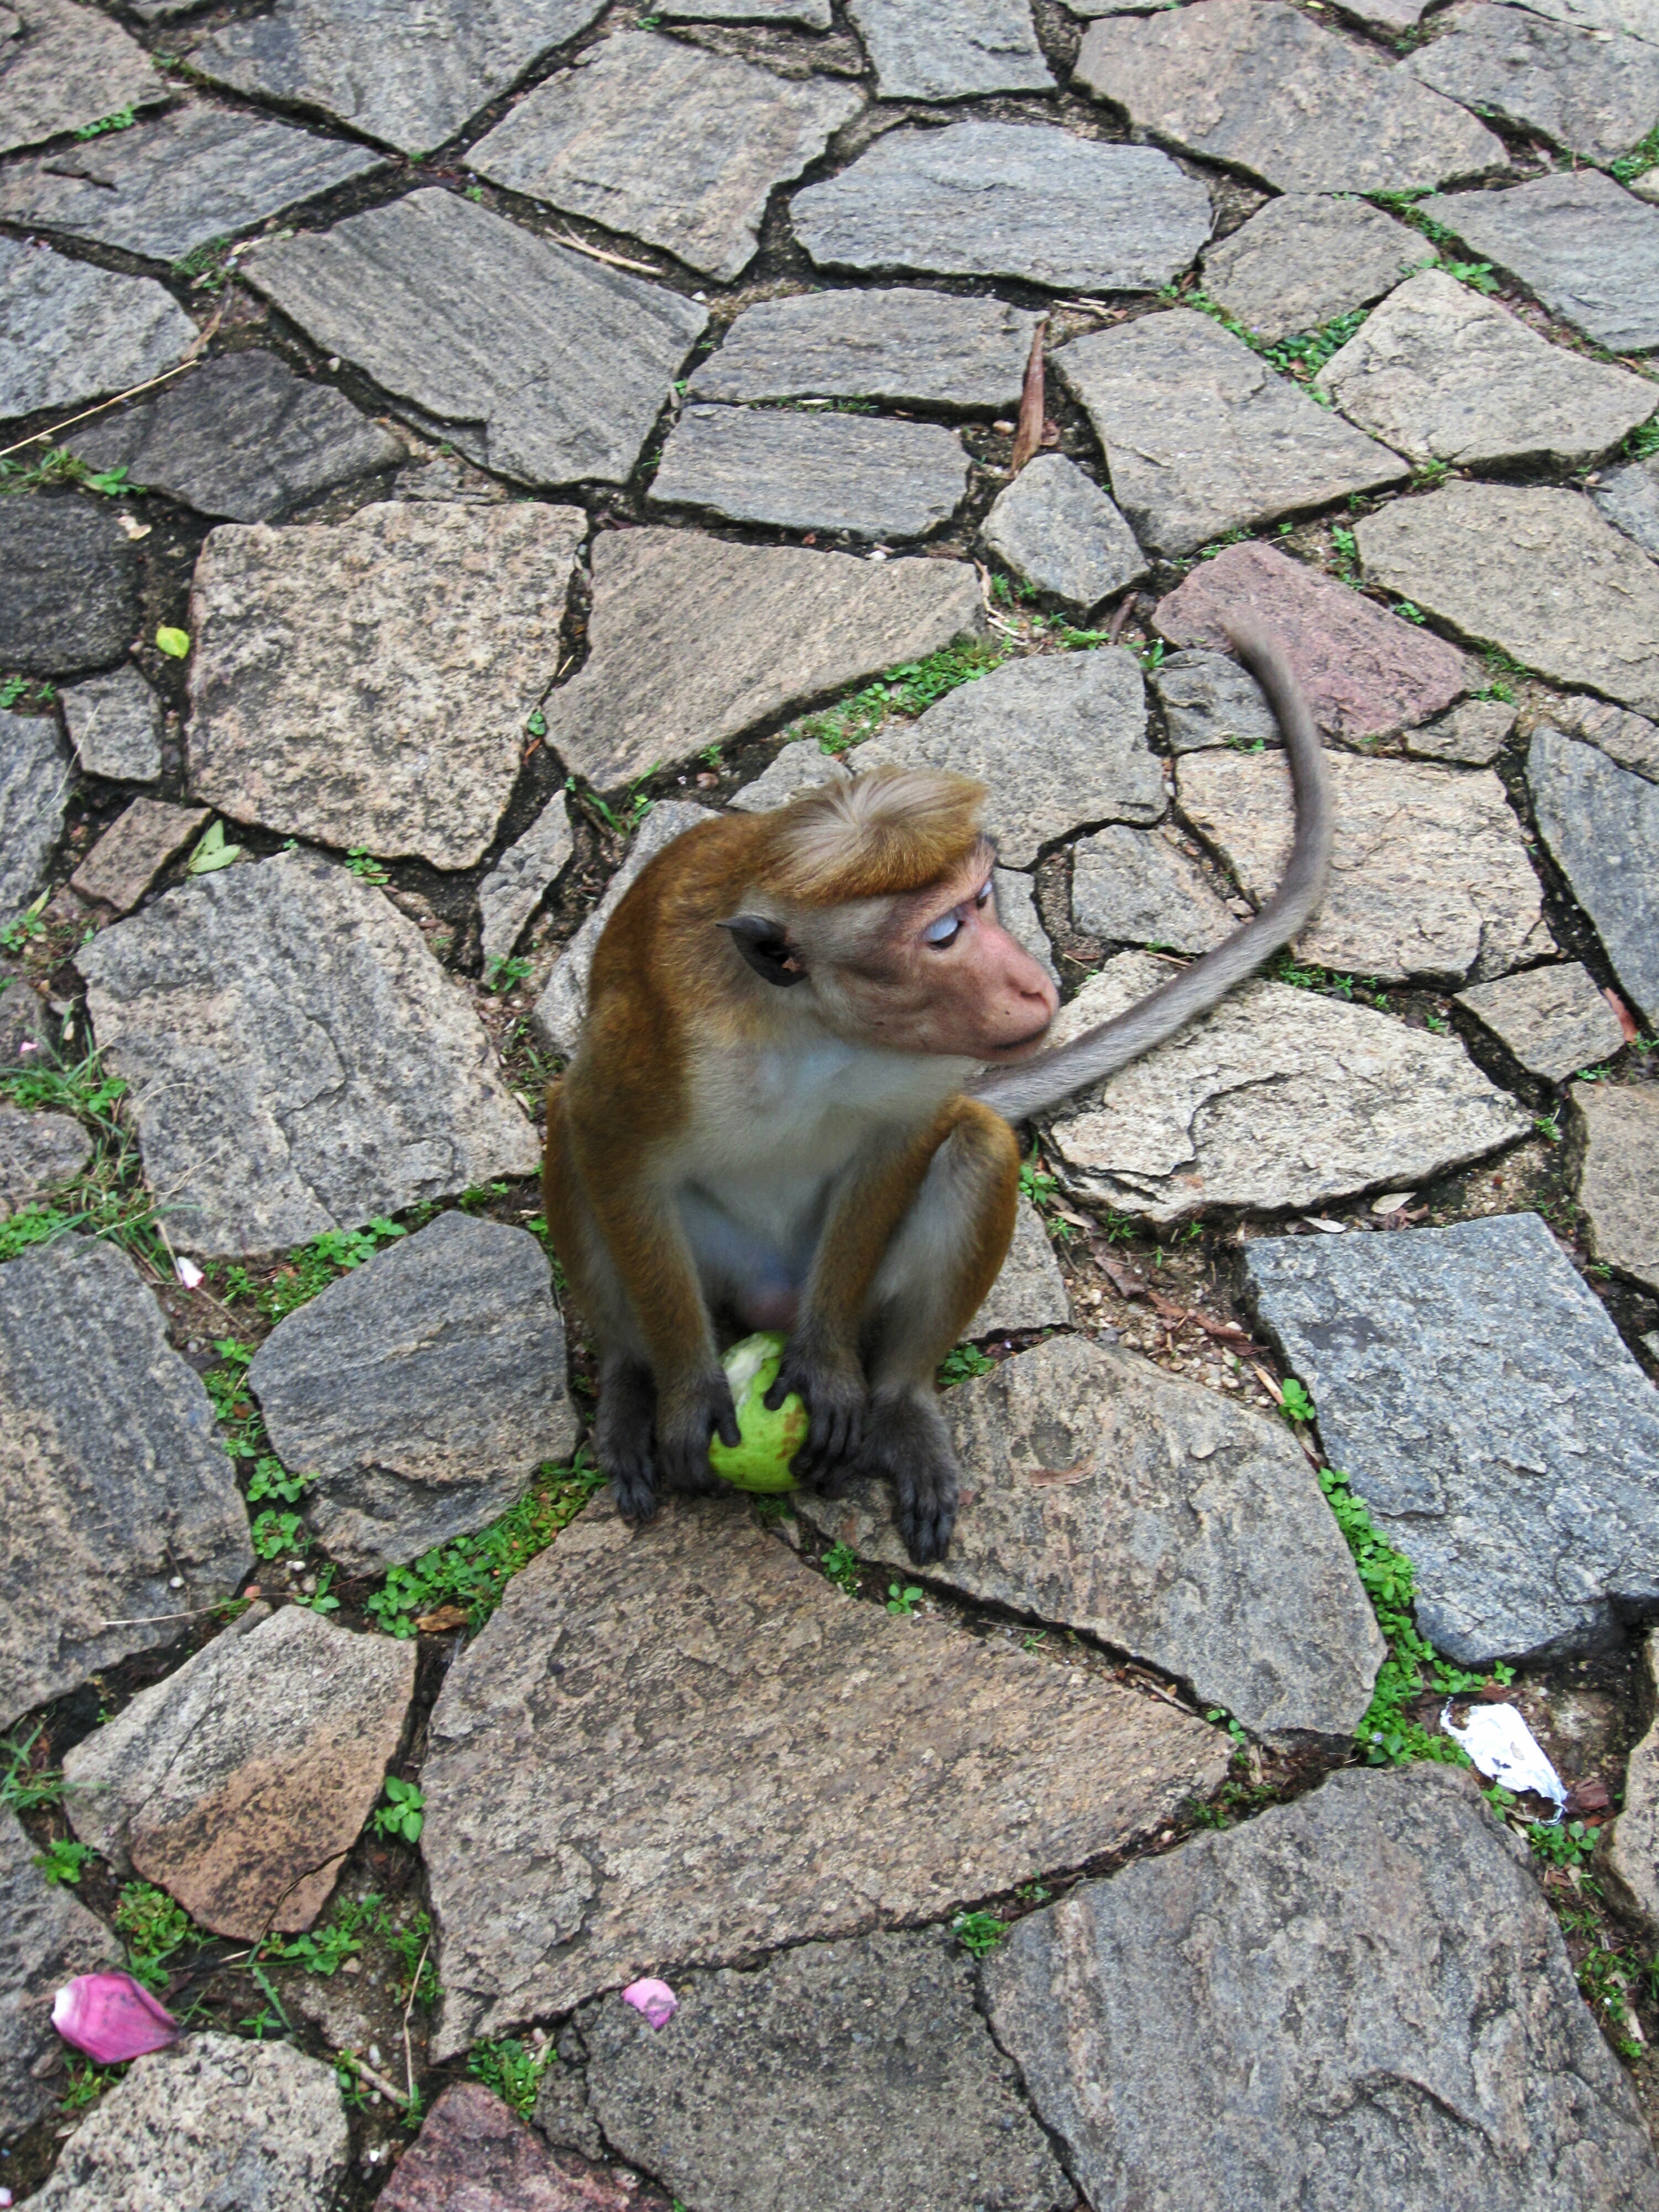
leaf, flower, wildlife, zoo, mammal, squirrel, fauna, vertebrate, chipmunk